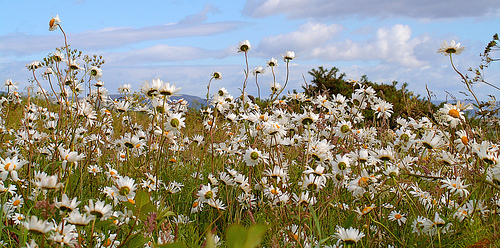
Flower: daisy